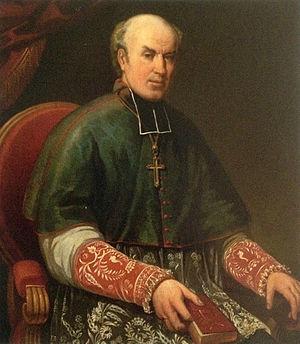
Huile sur toile de Louis Blanquart de Bailleul.
L’archidiocèse de Rouen est l'un des plus anciens évêchés connus de Gaule, le premier des évêques puis archevêques de Rouen datant du IIIᵉ siècle. Les raids vikings au IXᵉ siècle ont causé la perte de nombreuses archives en Normandie. La liste des évêques de Rouen a donc été reconstituée a posteriori, d'où quelques lacunes et l'inclusion de personnages légendaires. Avitien est le premier évêque attesté historiquement puisque sa présence est connue au concile d'Arles en 314. Les évêques de Rouen reçoivent pour la première fois le pallium au VIIIᵉ siècle, ce qui vaut le privilège à ses archevêques de porter le titre de Primat de Normandie.
Cette page dresse la liste des évêques de Versailles. Présentant la création puis l'officialisation du diocèse de Versailles, elle détaille certains éléments biographiques des différents titulaires de la fonction, et en présente leurs blasons.
Louis-Marie-Edmond Blanquart de Bailleul, né à Calais le 8 septembre 1795, mort le 30 décembre 1868 à Versailles, est un archevêque français.